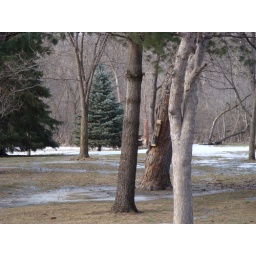
I saw squirrels running around for 2 hrs. In stead of attack of the birds it is attack of the squirrels. LOL